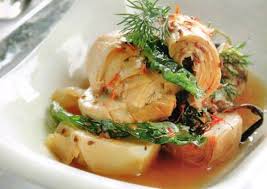
Yemek: enginar